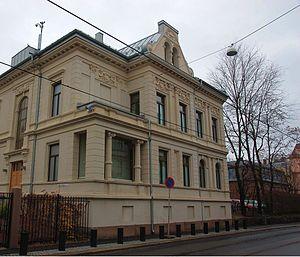
Inkognitogata 18 est la résidence officielle du Premier ministre de Norvège, située à Oslo, capitale du pays.